Question: Where was this image taken?
Tambaya: A ina aka ɗauki wannan hoton?
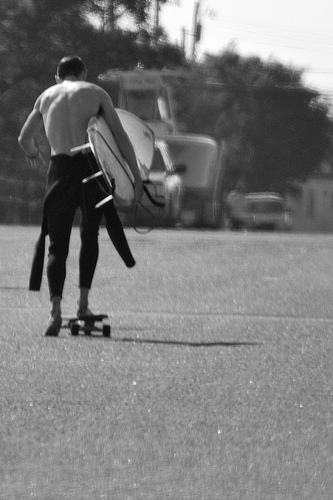
Answer: On the street.
Amsa: Akan titi.